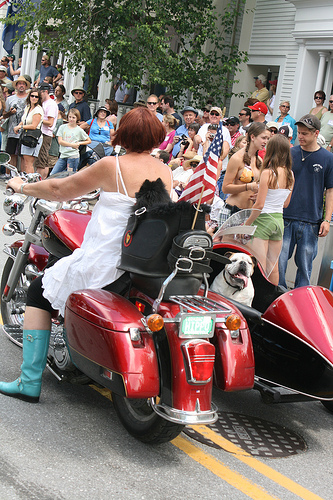
question: 雨はどれくらい降っていますか？
answer: まったく降っていない

question: どんな乗り物がありますか？
answer: バイク

question: バイクは何台ありますか？
answer: 一台

question: バイクは何色ですか？
answer: 赤色

question: バイクを運転しているのは誰ですか？
answer: 女性

question: どんな天気ですか？
answer: 晴れ

question: バイクにはどんな動物が乗っていますか？
answer: 犬

question: 犬は何頭いますか？
answer: 一頭